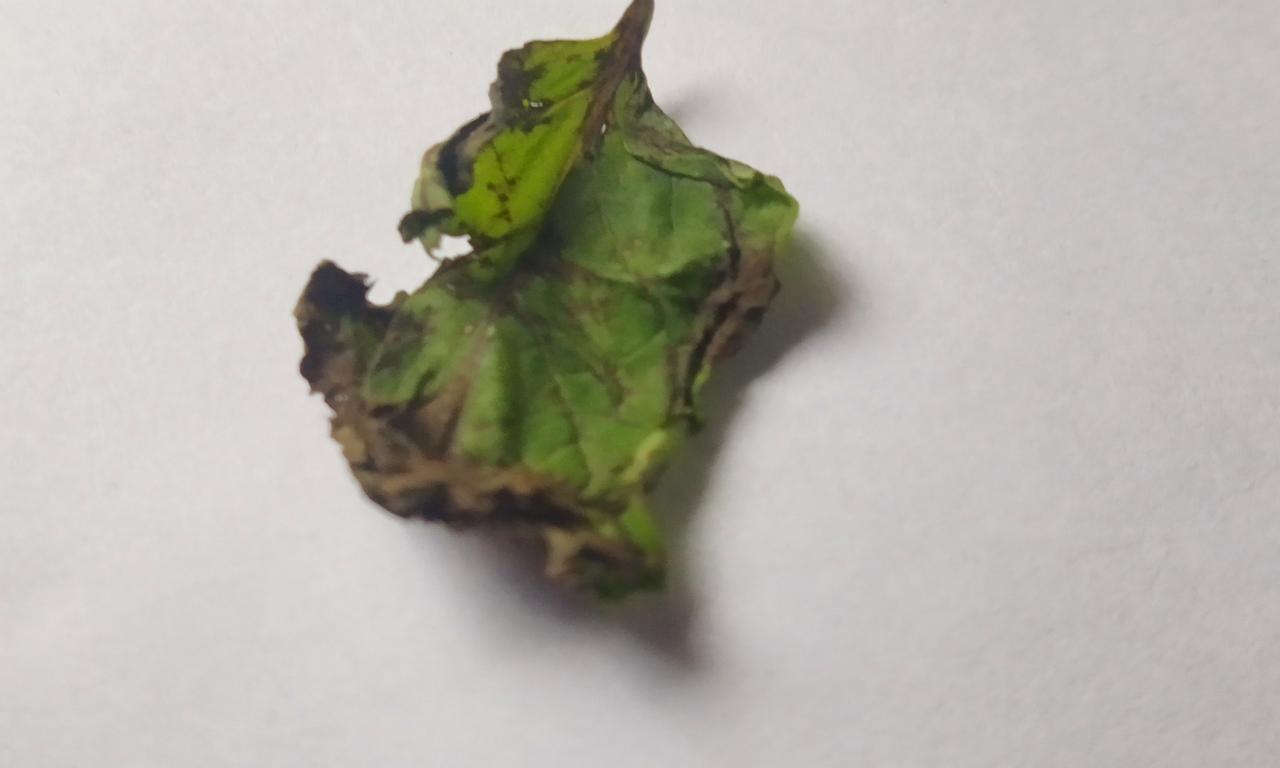
Label: Spoiled